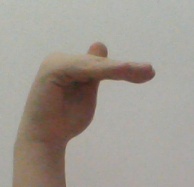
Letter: khaa